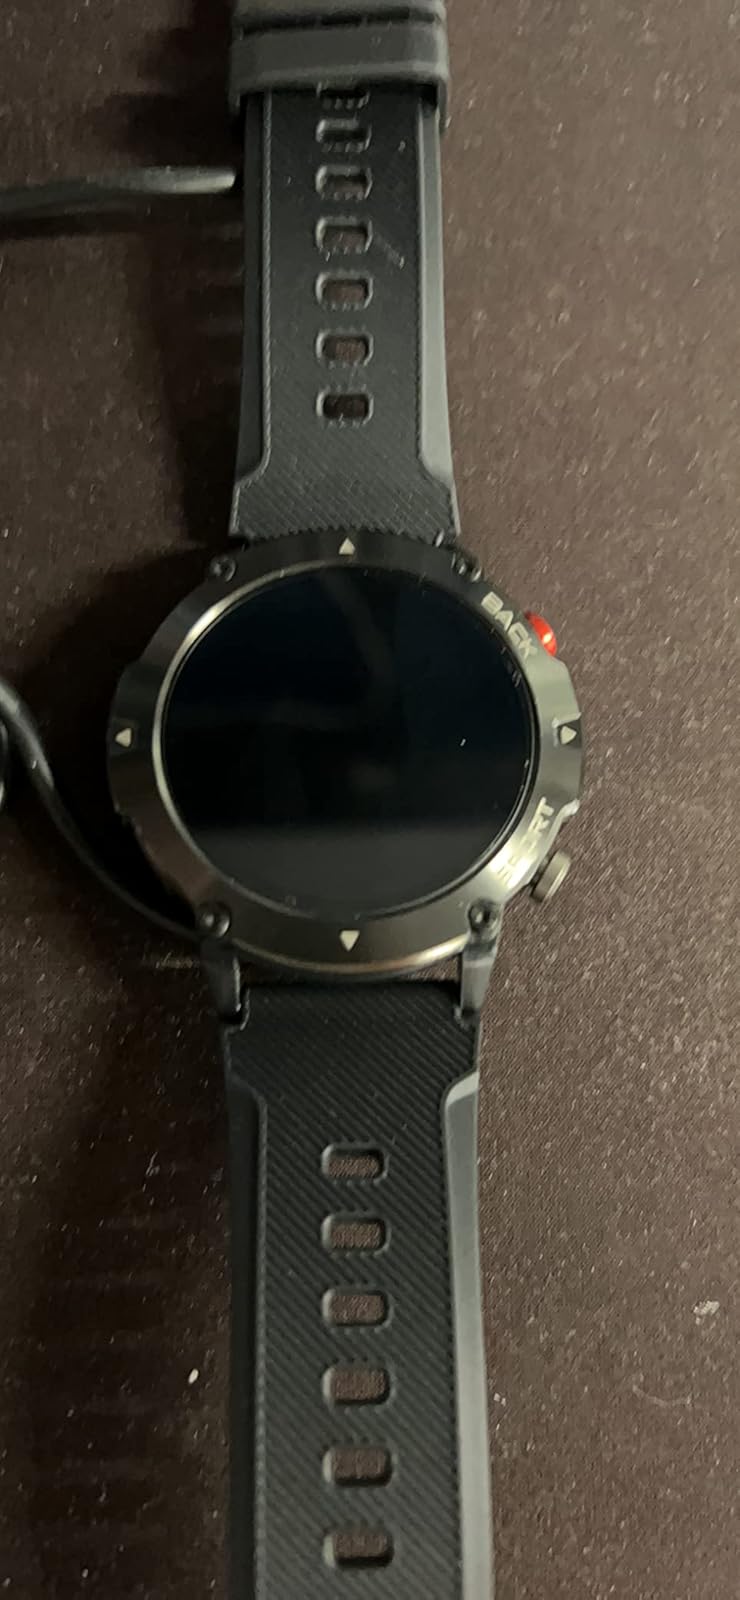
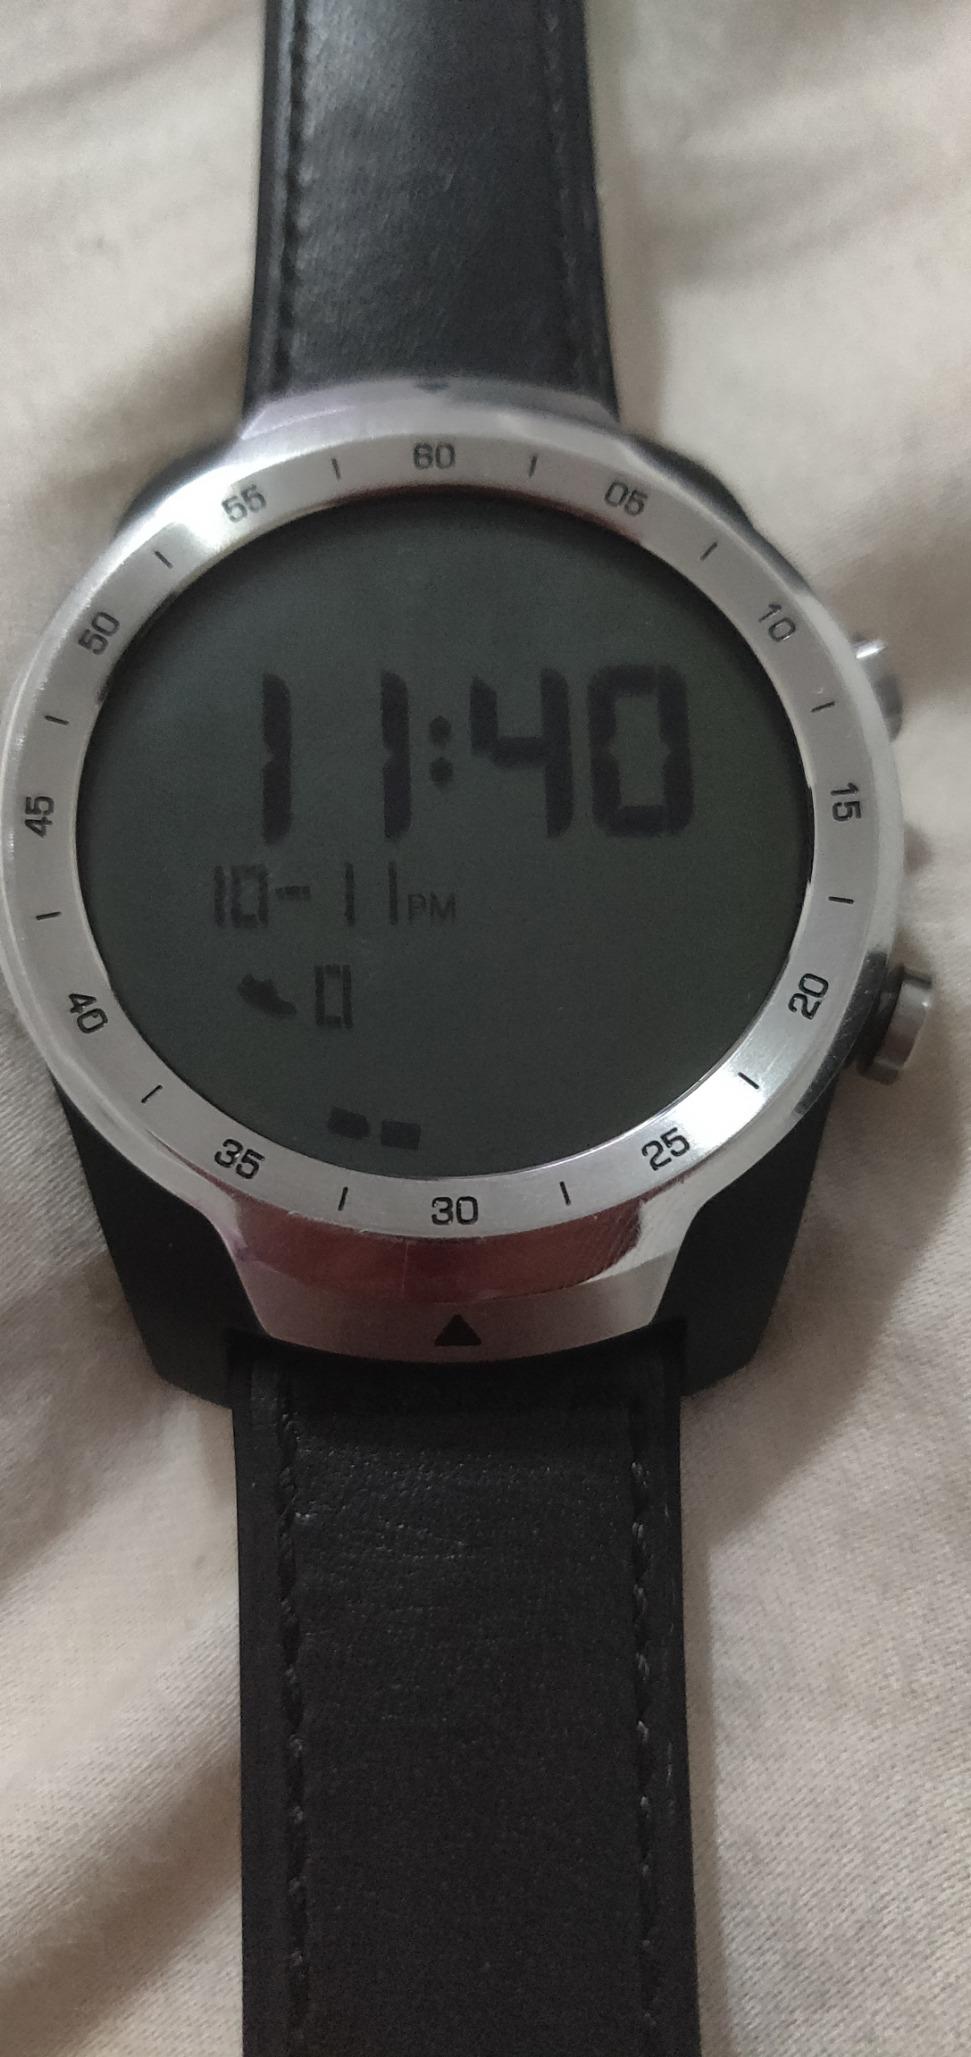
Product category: smartwatch
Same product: no